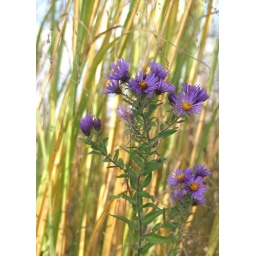
Fall wild flowers against tall grass cropped 8965